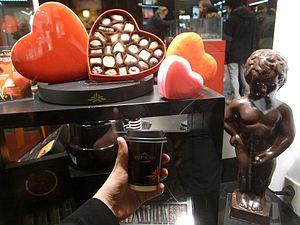
Assortiment Valrhona
Cet article présente une liste des spécialités régionales françaises de confiserie et de chocolaterie classées par région et département.